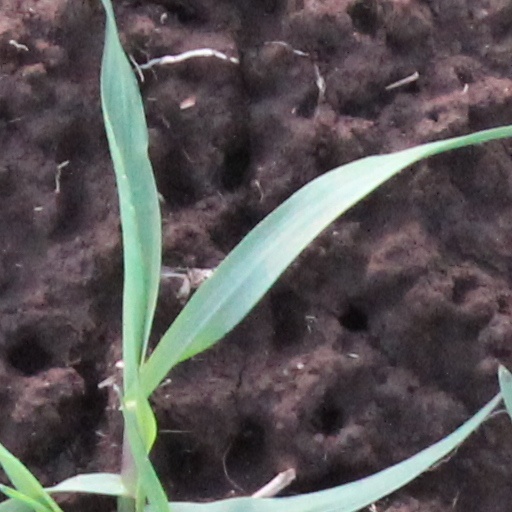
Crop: wheat